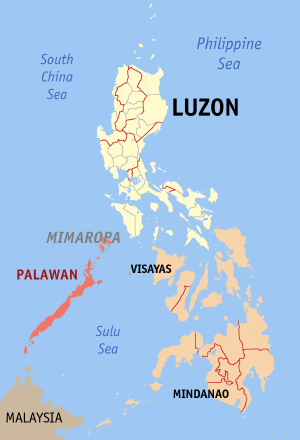
Palawan
Palawans placering
Palawan er en filippinsk ø og provins. Øen har et areal på 14.896,3 km² med en befolkning på 755.412. Hovedbyen på øen er Puerto Princesa City. Øen strækker sig fra Mindoro til Borneo i sydvest. Øen liggen mellem det Sydkinesiske Hav i nordvest og Suluhavet i sydøst.